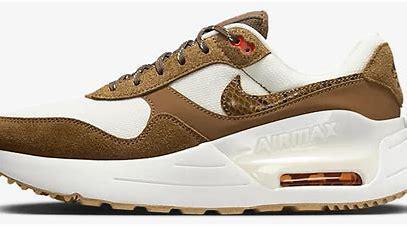
Brand: Nike
Model: Air Max Systm